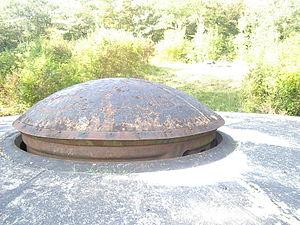
L'ouvrage Est du Vieux-Canton est une fortification faisant partie de la place forte de Toul, situé sur la commune de Villey-Saint-Étienne, dans le département français de Meurthe-et-Moselle.
La place forte de Toul est une place forte centrée sur la ville de Toul, dans l'Est de la France.